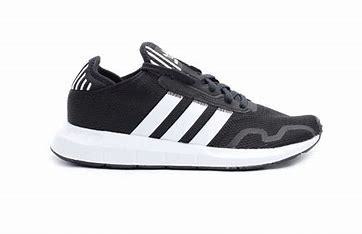
Brand: Adidas
Model: Swift Run X